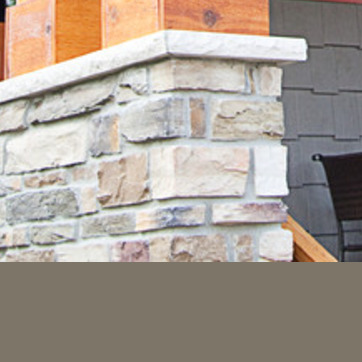
Material: stone